Torstein Eriksen

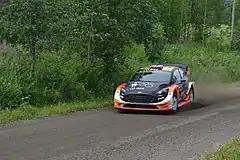
Mads Østberg and Torstein Eriksen in a Ford Fiesta WRC.

Torstein Eriksen began his rally career in 2009, co-driving for Frank Tore Larsen. In 2011 Rally Finland, he made his WRC debut but retired from the rally due to mechanical issue.